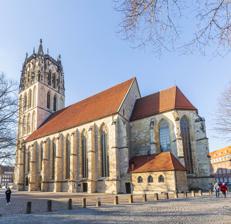
Building: Überwasserkirche
Country: Germany
Year built: 1340
Church in North Rhine-Westphalia, Germany Überwasserkirche St. Marien Überwasser 51°57′51″N 7°37′21″E / 51.96417°N 7.62250°E / 51.96417; 7.62250 Location Münster , North Rhine-Westphalia , Germany Denomination Catholic Website www .liebfrauen-muenster .de History Status Monastery church (formerly) Parish church Dedication Mary Consecrated 1340 ( 1340 ) Architecture Style Gothic hall church Specifications Tower height 64.50 m (211 ft 7 in) Administration Diocese Münster Aerial view of Überwasserkirche Überwasserkirche ( German pronunciation: [yːbɐˈvasɐˌkɪʁçə] ) is the common name of a Gothic hall church in Münster , North Rhine-Westphalia , Germany. It is a Liebfrauenkirche (Church of Our Dear Lady), dedicated to St. Mary . Officially St. Marien Überwasser , it is also called Liebfrauen-Überwasser . The name literally means "church beyond the water" and describes the location as on the other side of the Aa river , looking from the Münster Cathedral . It was inaugurated as part of an educational Stift in 1040, which later became the University of Münster . On 20 July 1941, Clemens August Graf von Galen delivered a famous sermon against the Nazi regime at the Überwasserkirche. The church was destroyed in World War II. It underwent a restoration that was completed in 1968 and another in 2016. It features two organs built in 1972 and 1985. It now serves as the parish church of a larger merged parish. History Interior The first Überwasserkirche was dedicated on 29 December 1040, at Christmastide, to Mary, "ad Beatam Mariam Virginem sub Titulo Nativitatis" (to the Blessed Virgin Mary under the title of the nativity of Christ). The ceremony took place in the presence of King Heinrich III and several bishops. The church was part of a Stift for women founded by Bishop Hermann I of Münster [ de ] which served the education of noble women. The church, which was also the parish church for the neighbourhood, burnt down in 1071. The exact date of a following building is not known, and it was damaged by fire in 1121 when Münster was attacked by Lothair III . The present church, a hall church with three naves , was built from 1340. The steeple was built from 1363 to 1374. The steeple spire and also the baptismal font were destroyed during the Münster rebellion of Anabaptists in 1534/35. The steeple was restored, but again destroyed by a strong storm in 1704. In 1773, the Stift was dissolved, and a seminary was founded which remained until 2005. It was the origin of the University of Münster , which still shows the "liebe Frau von Überwasser" in its seal. The church was the burial place of members of the Droste zu Hülshoff [ de ] family and of the Baroque builder Johann Conrad Schlaun in 1773. The grave of Bernhard Heinrich Overberg , who was dean and pastor here, is located in the choir. Franz Friedrich Wilhelm von Furstenberg was buried at the Überwasserfriedhof; since 21 October 1929 his grave has been in the cemetery of the canons of St. Paul's Cathedral in Münster. On 20 July 1941, Clemens August Graf von Galen , then bishop of Münster, delivered the second of his three famous sermons against the Nazi regime in the Überwasserkirche, titled "We are the anvil, not the hammer" ("Wir sind der Amboss, nicht der Hammer"). The church was badly damaged during bombings in World War II. Its restoration was completed in 1968, and it received a main organ in 1972. The windows were created by Valentin Peter Feuerstein . The church was closed for restoration again from 11 January 2016 until 11 November 2016. Since 9 March 2014, the church has been the parish church of a merged parish, including St. Theresia (Sentruper Höhe), St. Sebastian ( Nienberge ) and St. Michael (Gievenbeck). Organs The Überwasserkirche has two organs, a small one in the choir, built in 1985 by Oberlinger [ de ] , and a main organ built in 1972 by Seifert from Kevelaer . References